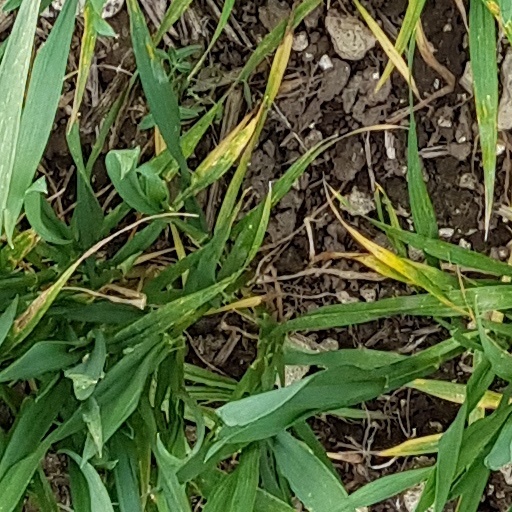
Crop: wheat